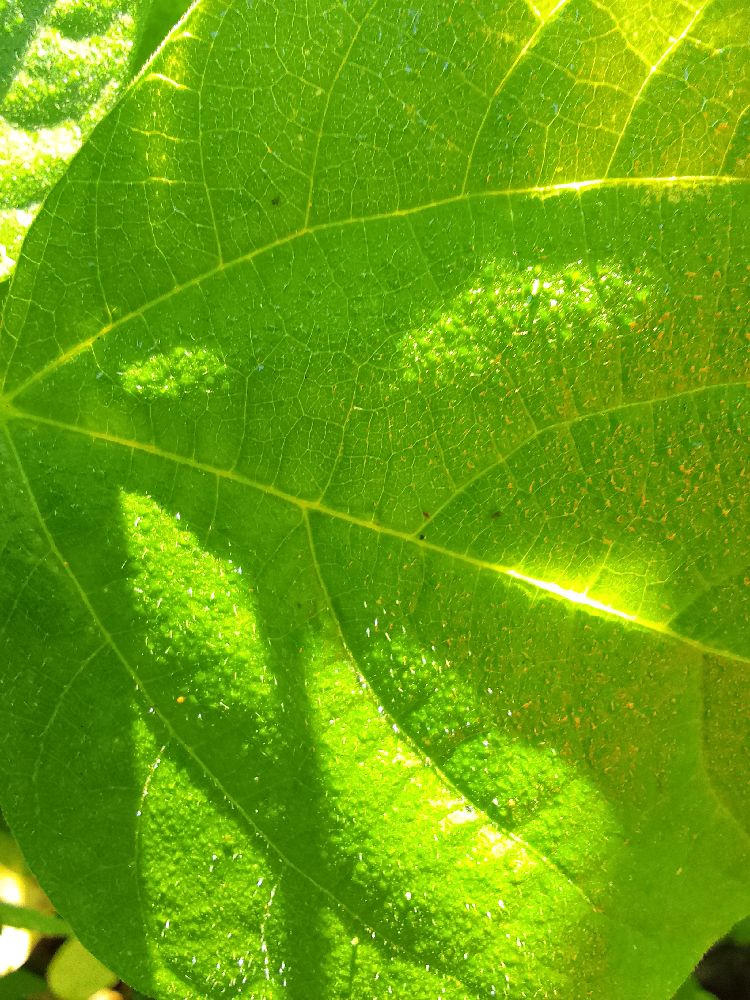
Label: healthy